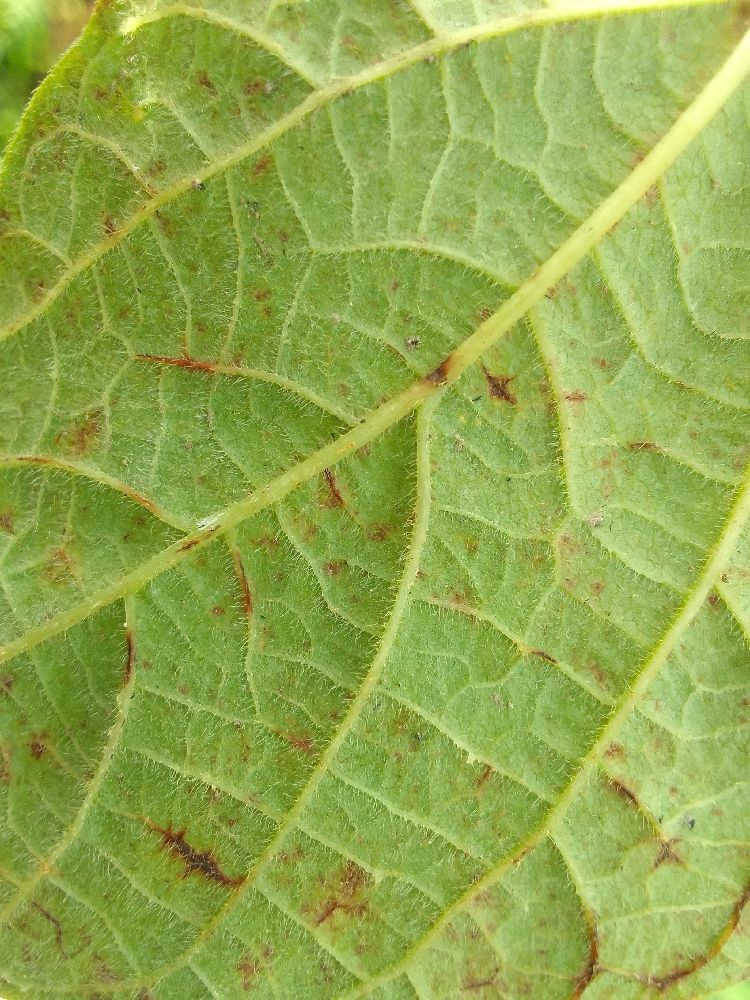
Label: anthracnose